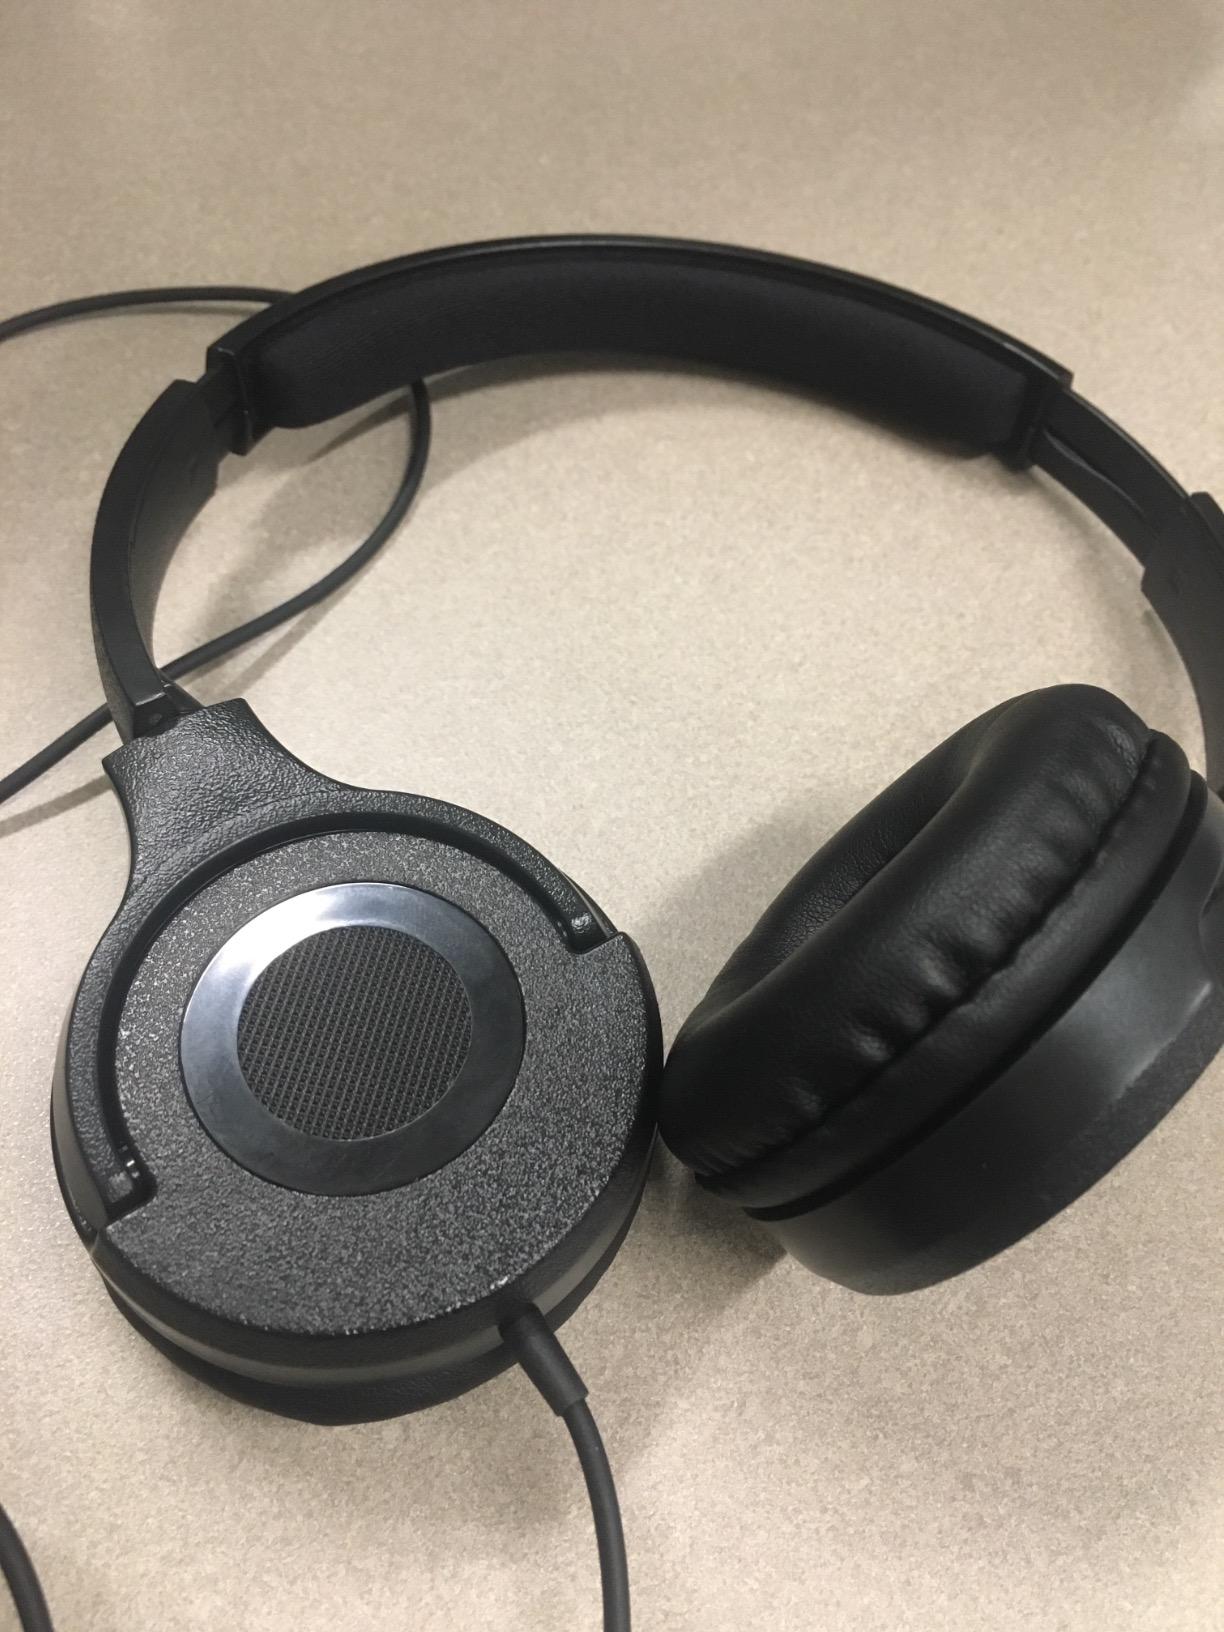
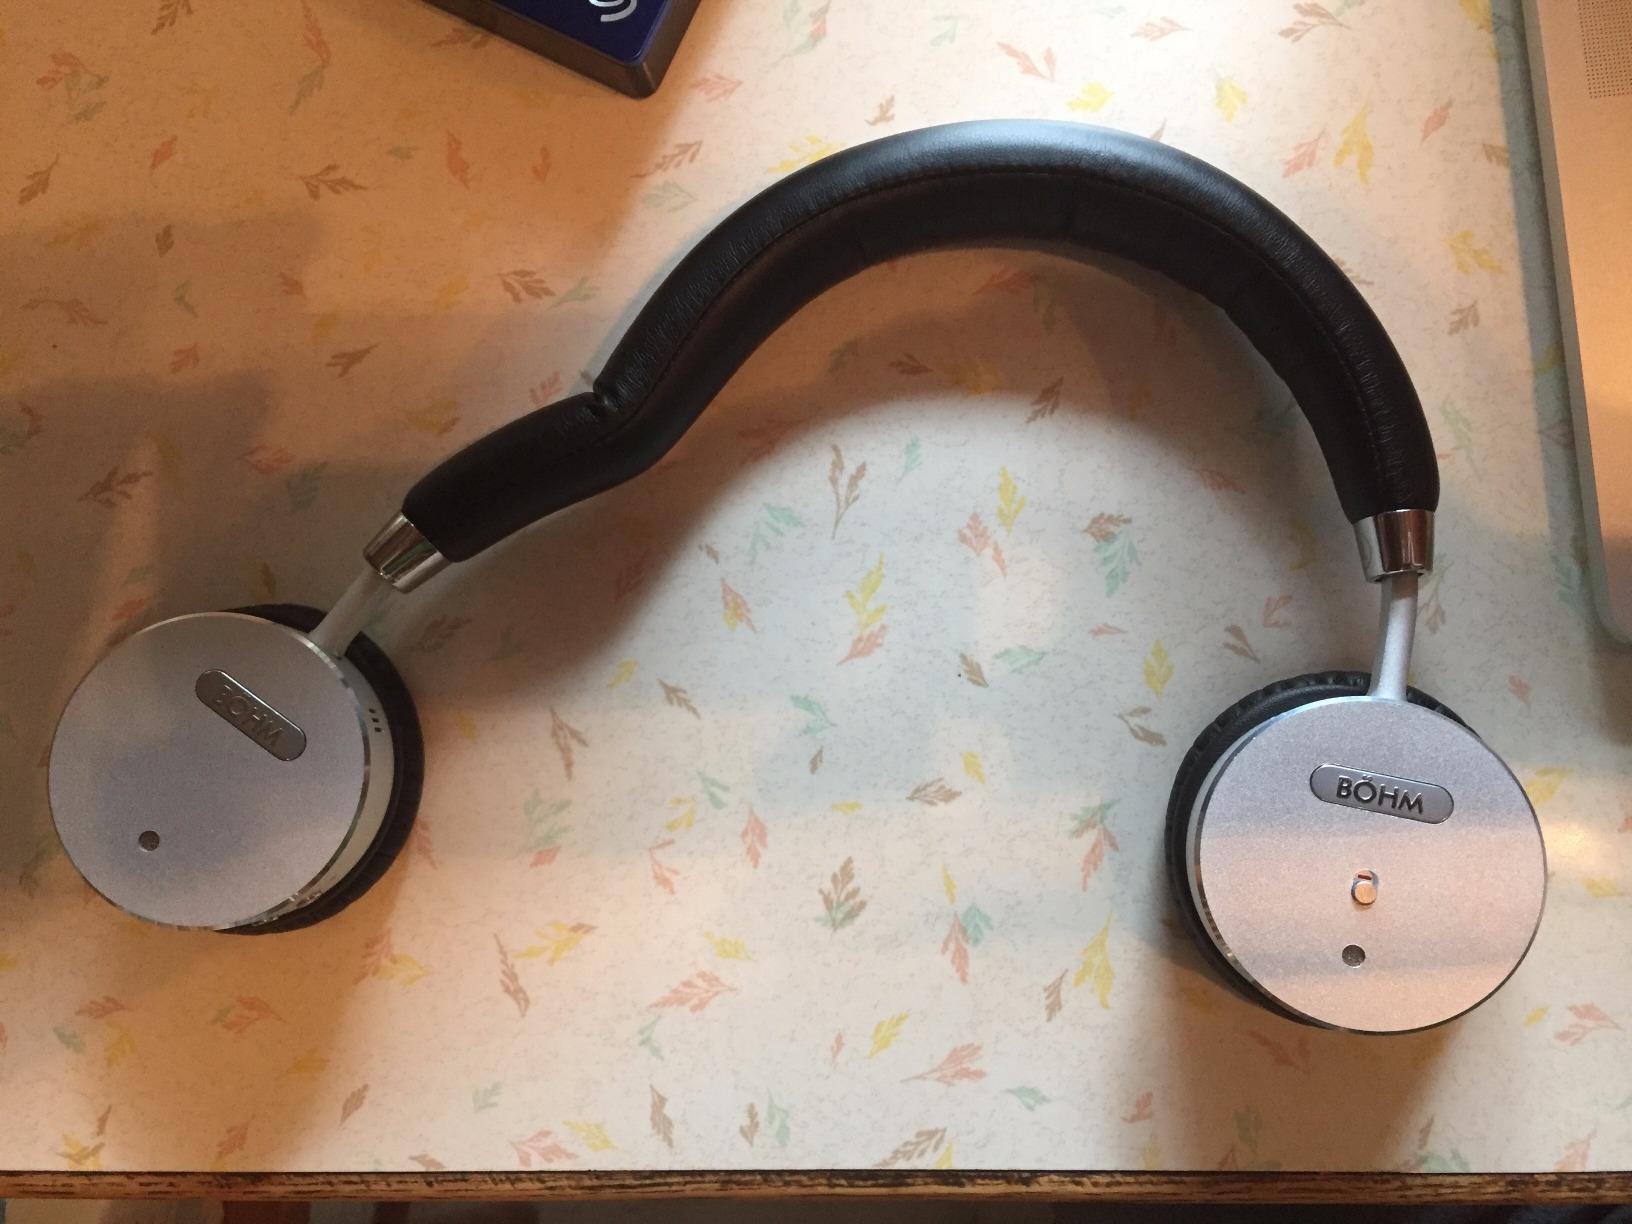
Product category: headphones
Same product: no